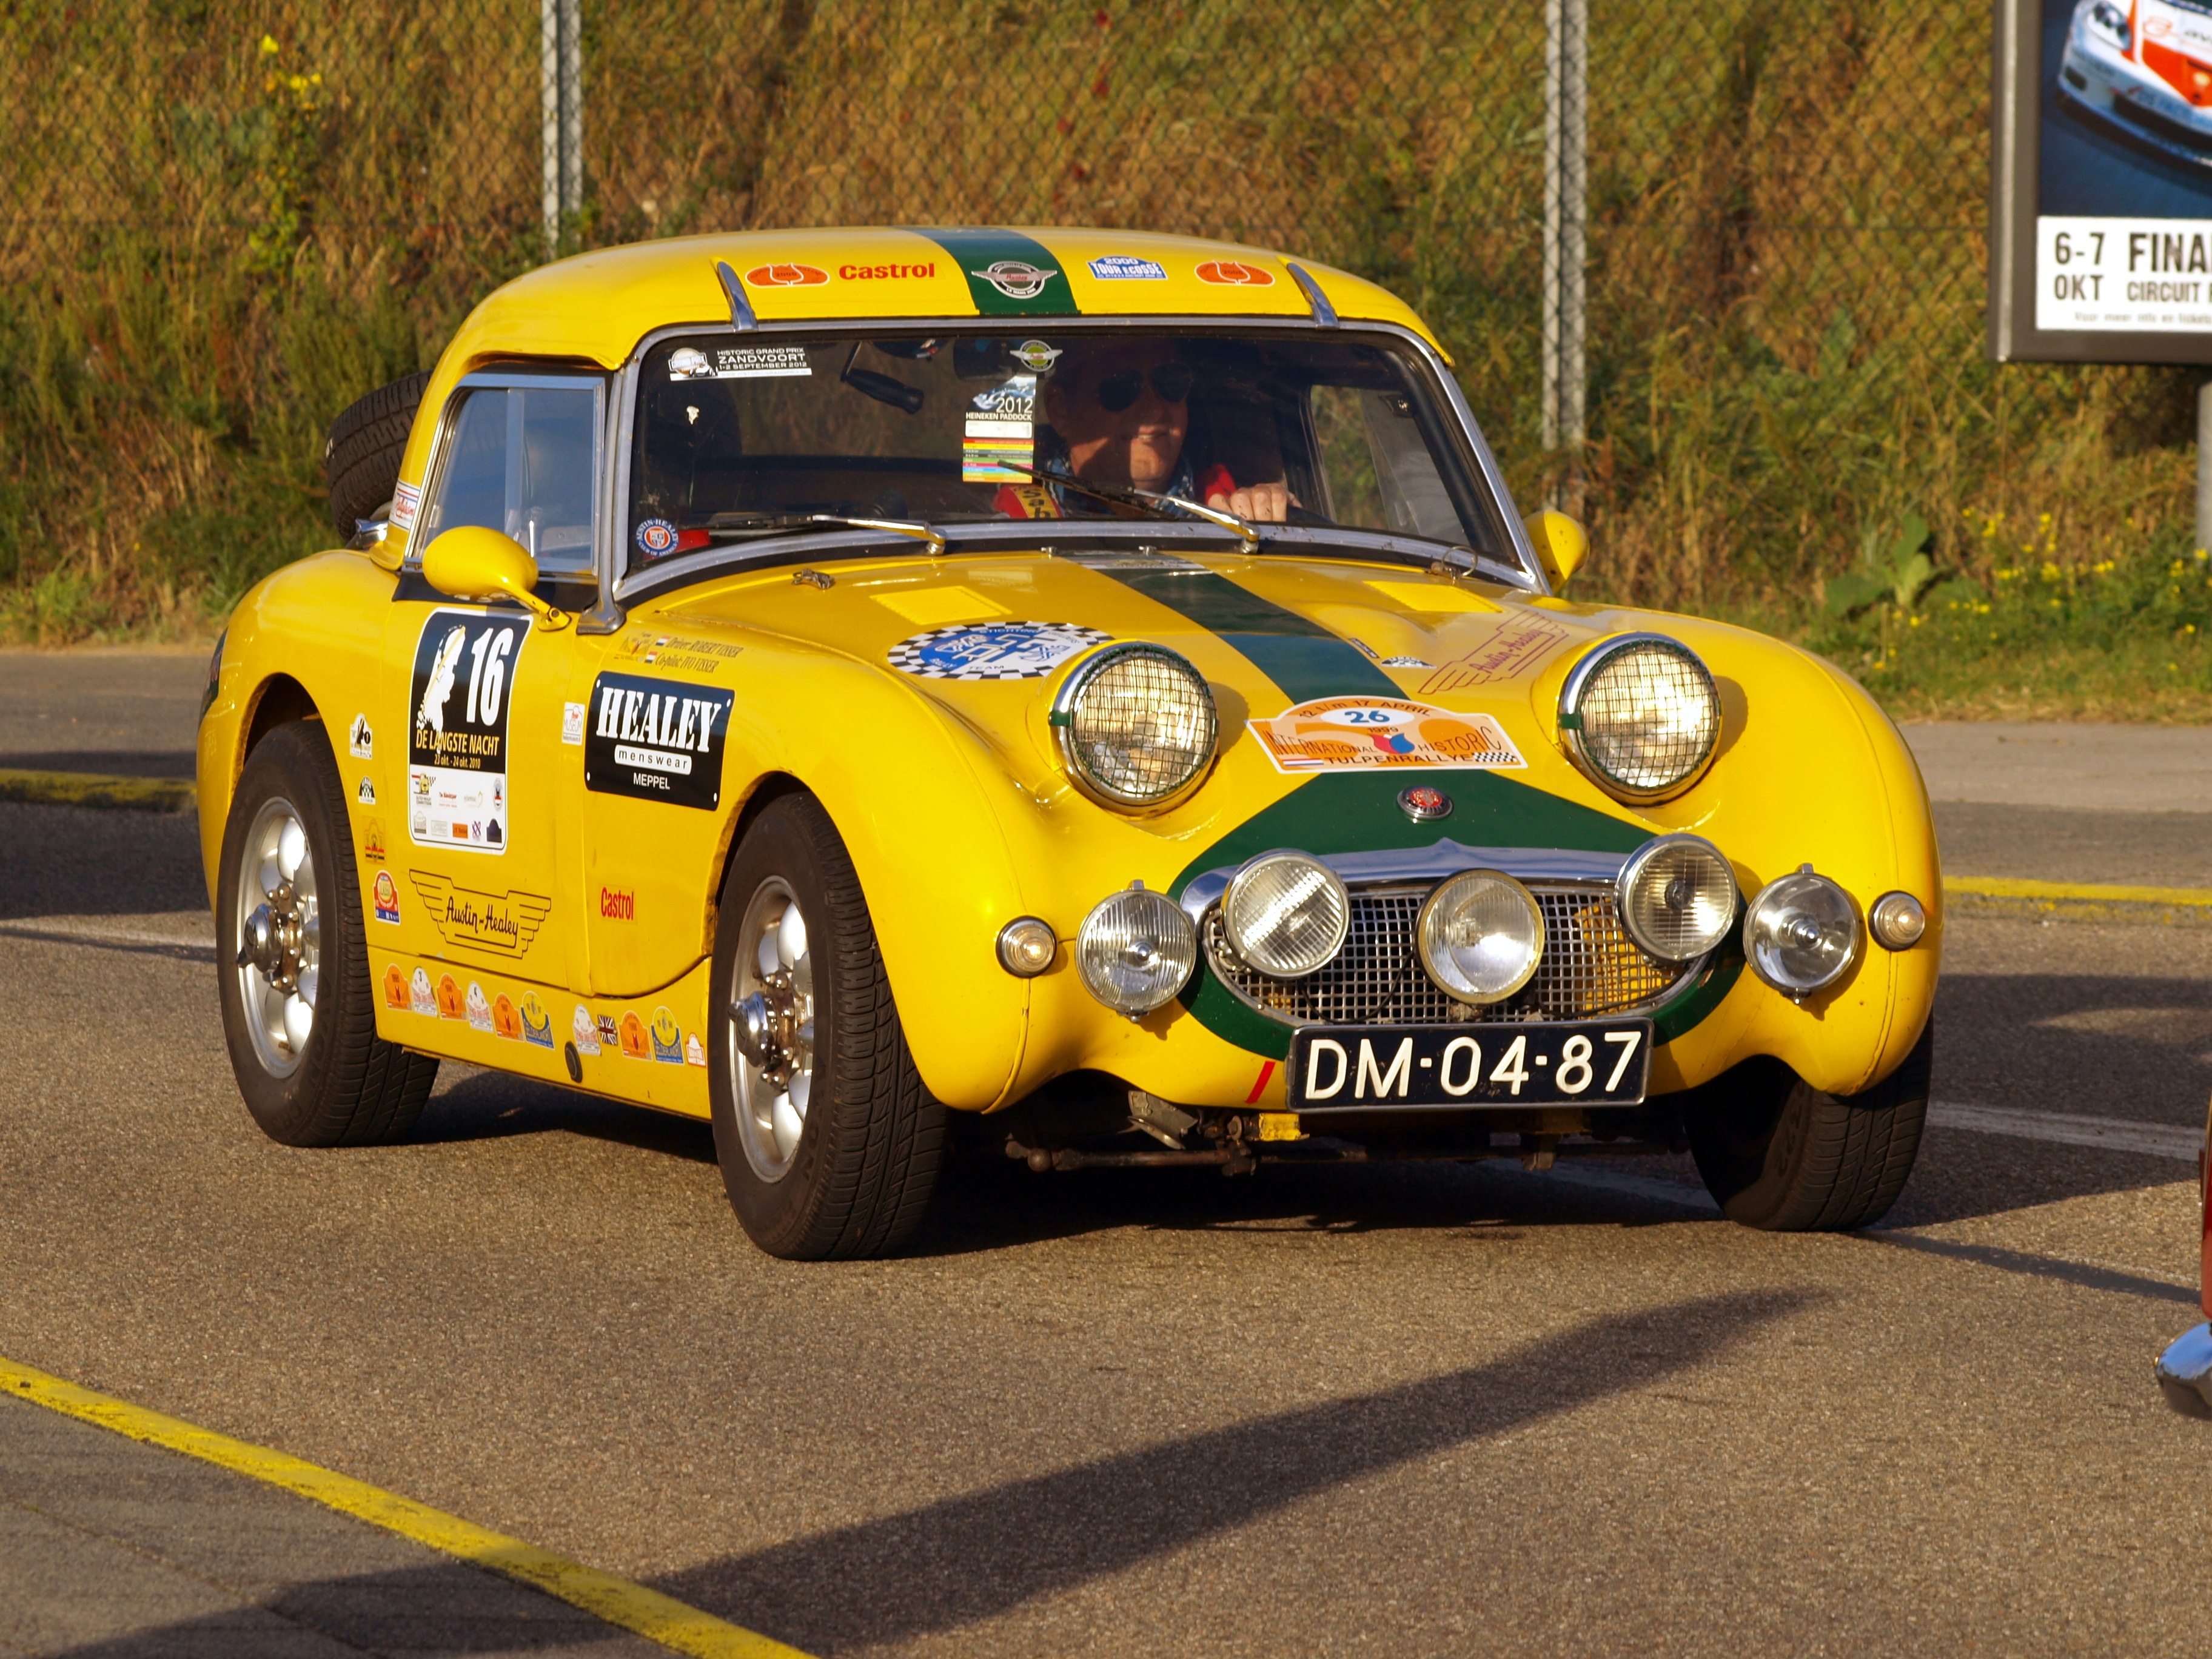
car, wheel, automobile, retro, driving, old, transportation, vehicle, machine, speed, sports car, vintage car, race car, racing, motor, classic, convertible, austin, antique car, land vehicle, auto racing, healey, automobile make, alpine a110